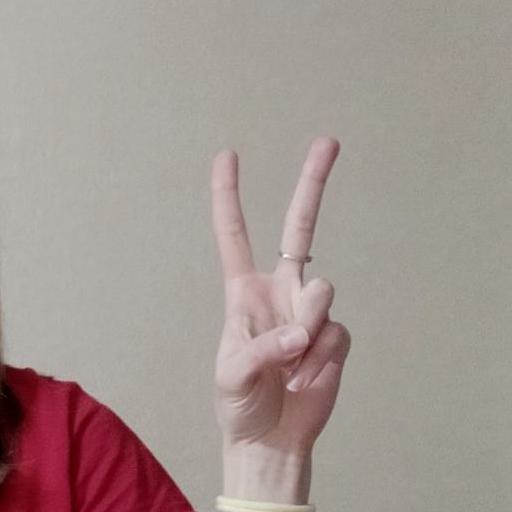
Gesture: peace